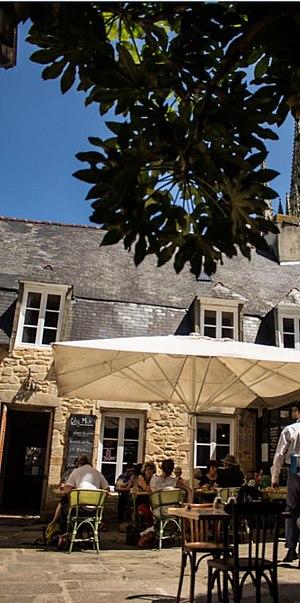
Maison de Max Jacob à Quimper
Max Jacob, né le 12 juillet 1876 à Quimper et mort le 5 mars 1944 à Drancy, est un poète moderniste et romancier mais aussi un peintre français.